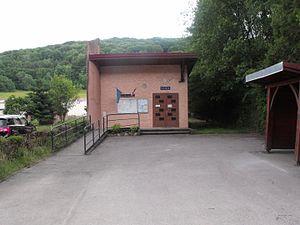
Mairie de Sourans, Doubs ,France
Sourans est une commune française située dans le département du Doubs en région Bourgogne-Franche-Comté.